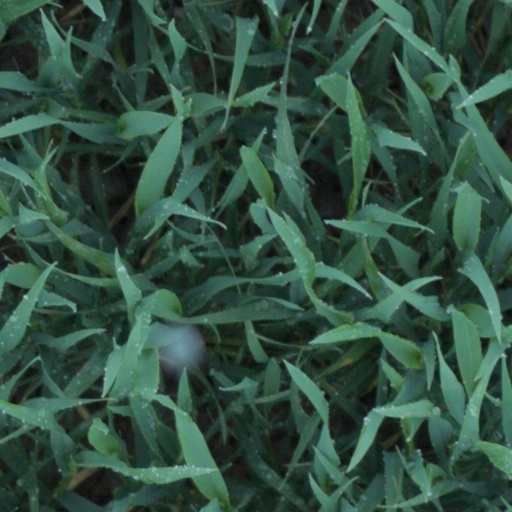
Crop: wheat